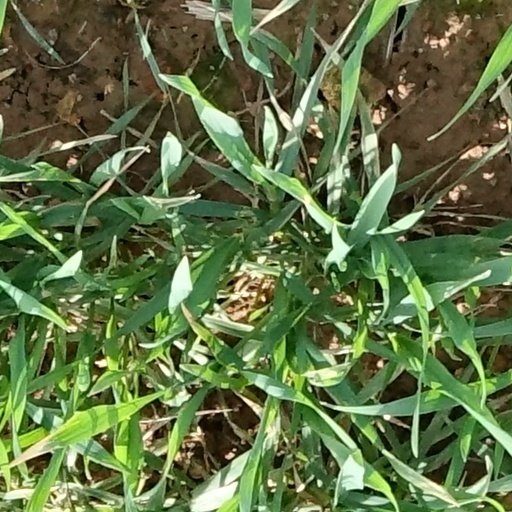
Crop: wheat